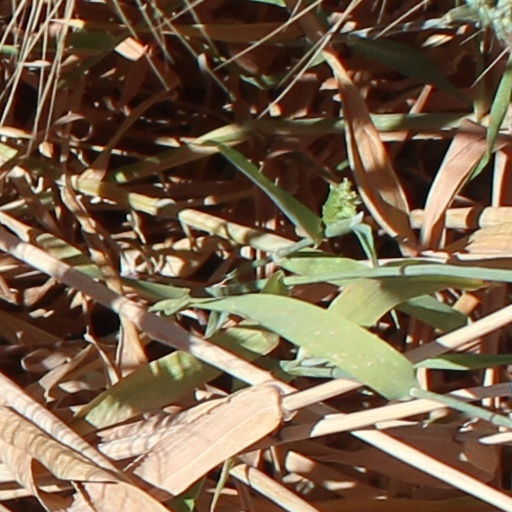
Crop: wheat